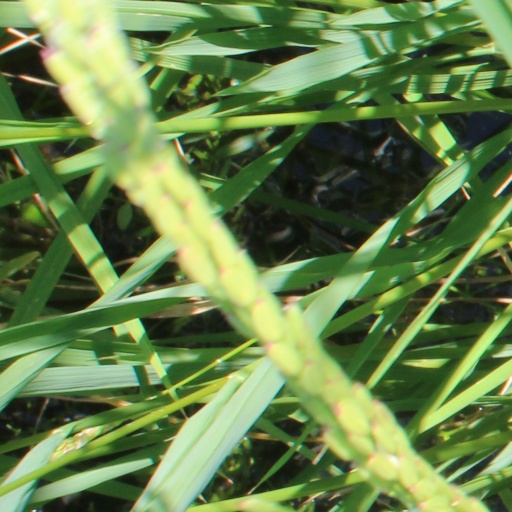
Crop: rice